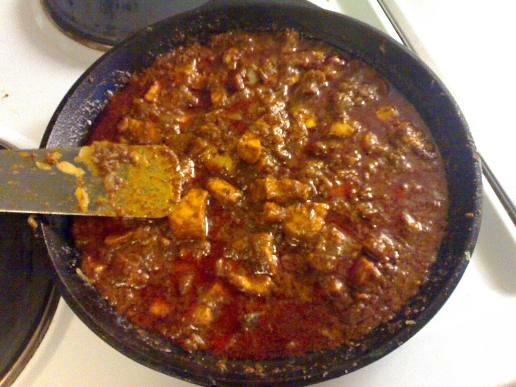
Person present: No